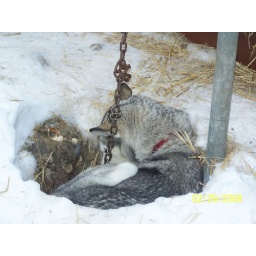
One of the dogs &amp;quot;nesting&amp;quot; in the snow--nevermind that there's a dog house 6 inches away.....